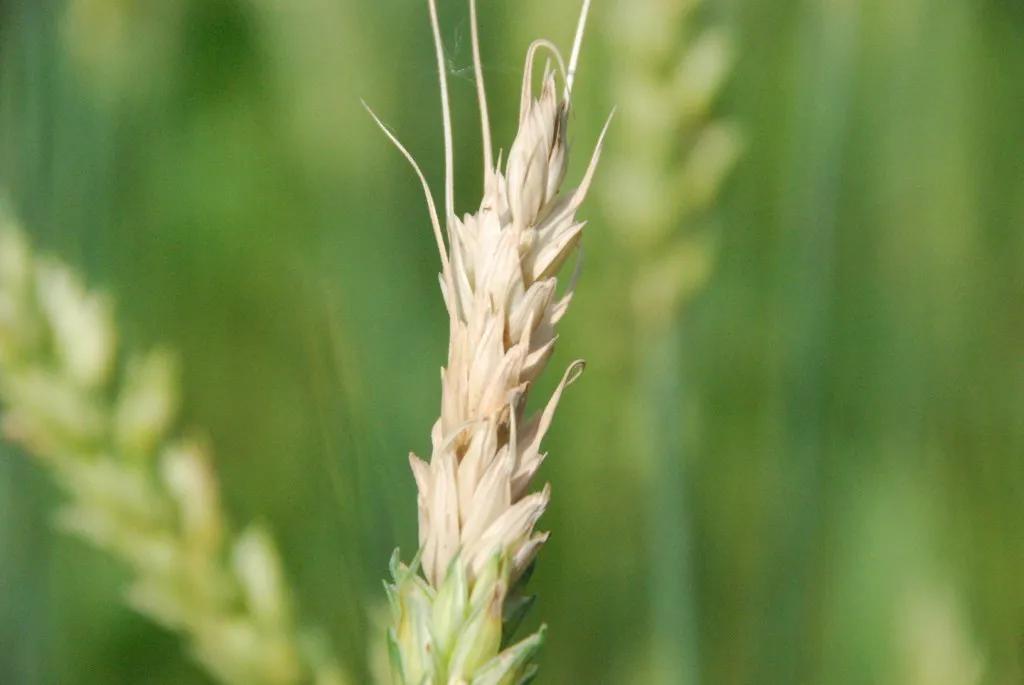
Plant: Wheat
Disease: wheat head scab